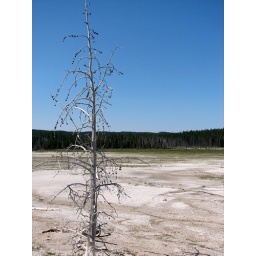
Like I said, I found them kind of pretty in a way, particularly with that blue sky behind them.